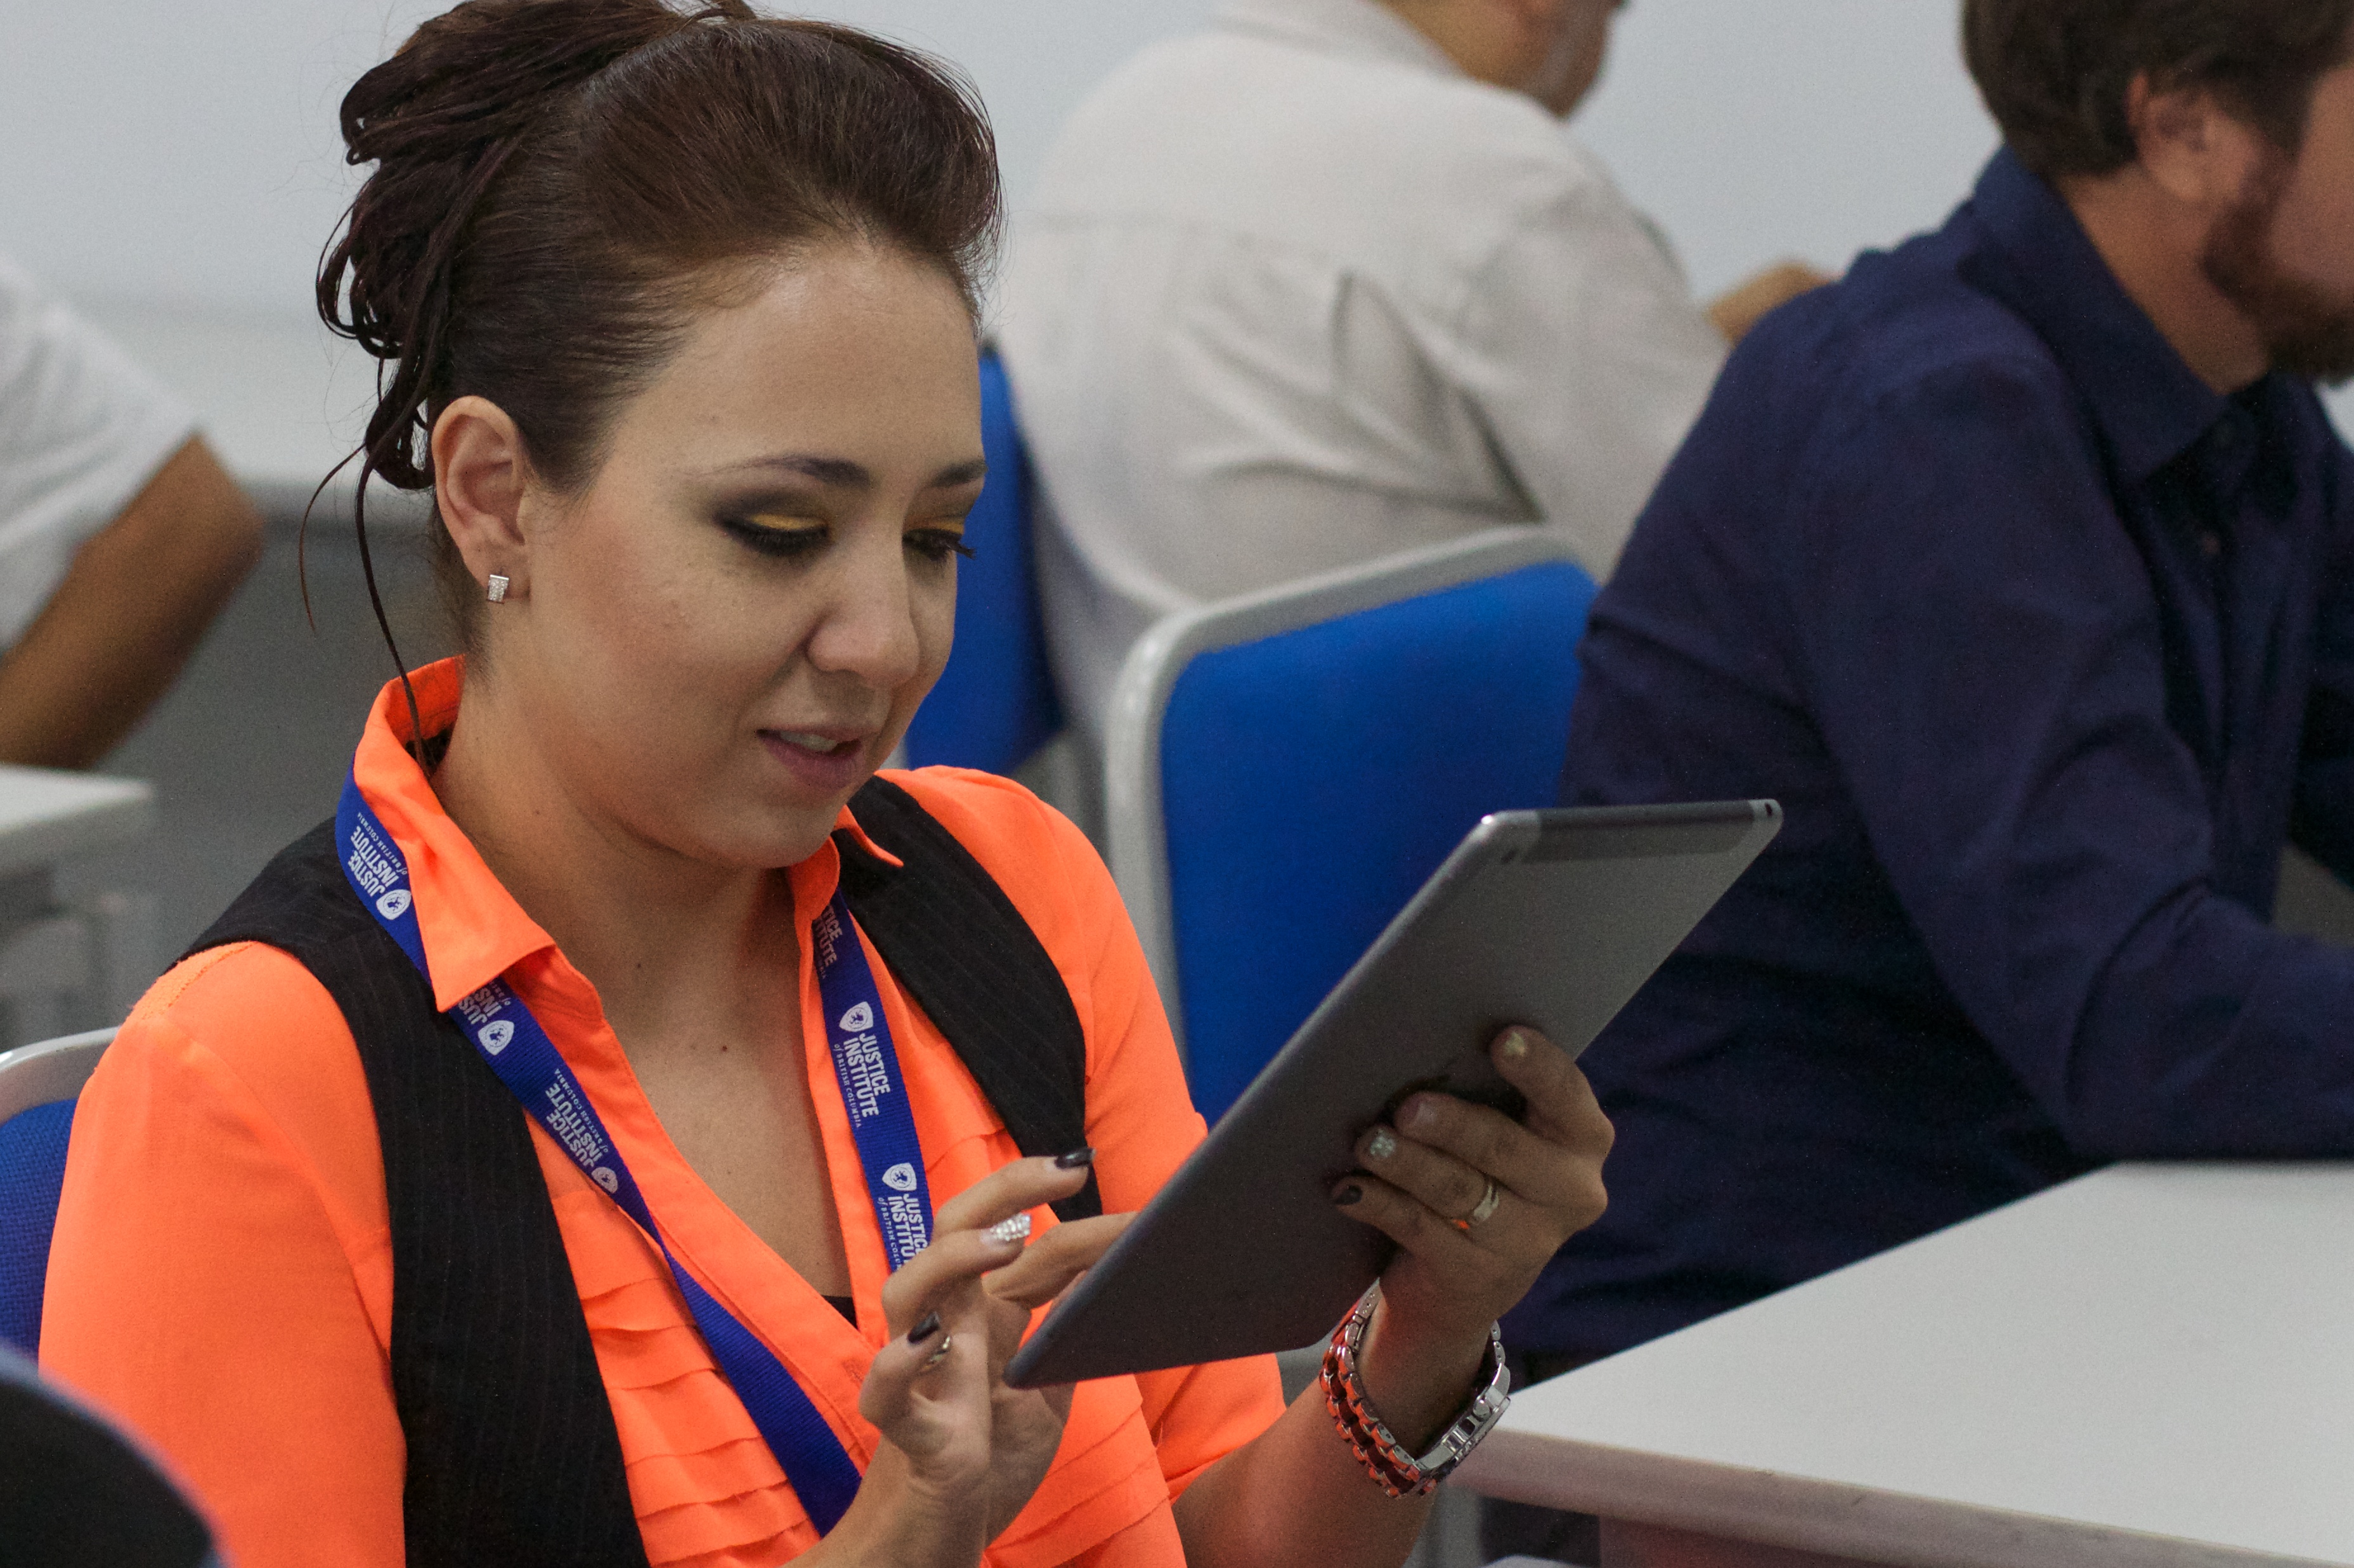
education, udgagora